Faith in Buddhism

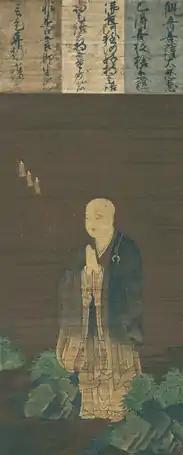
Painting of the Chinese priest and writer Shandao

It is perhaps in the "Pure Land" that faith and devotion reach a pinnacle of soteriological importance. When devotion to celestial Buddhas developed in Mahāyāna Buddhism, the idea arose that these Buddhas were able to create 'Buddha-fields', or Pure Lands (the central one being Amitabha's ). In Pure Land Buddhism, it is one's faith in the compassionate power of the Buddha Amitābha, coupled with the earnest wish to enter his Pure Land, that is said to bring deliverance there. This Pure Land prepares the devotee for entry into awakening and Buddhahood. Pure Land Buddhism differed in many ways from most forms of Buddhism at the time, which were based on personal effort and techniques of self-mastery.